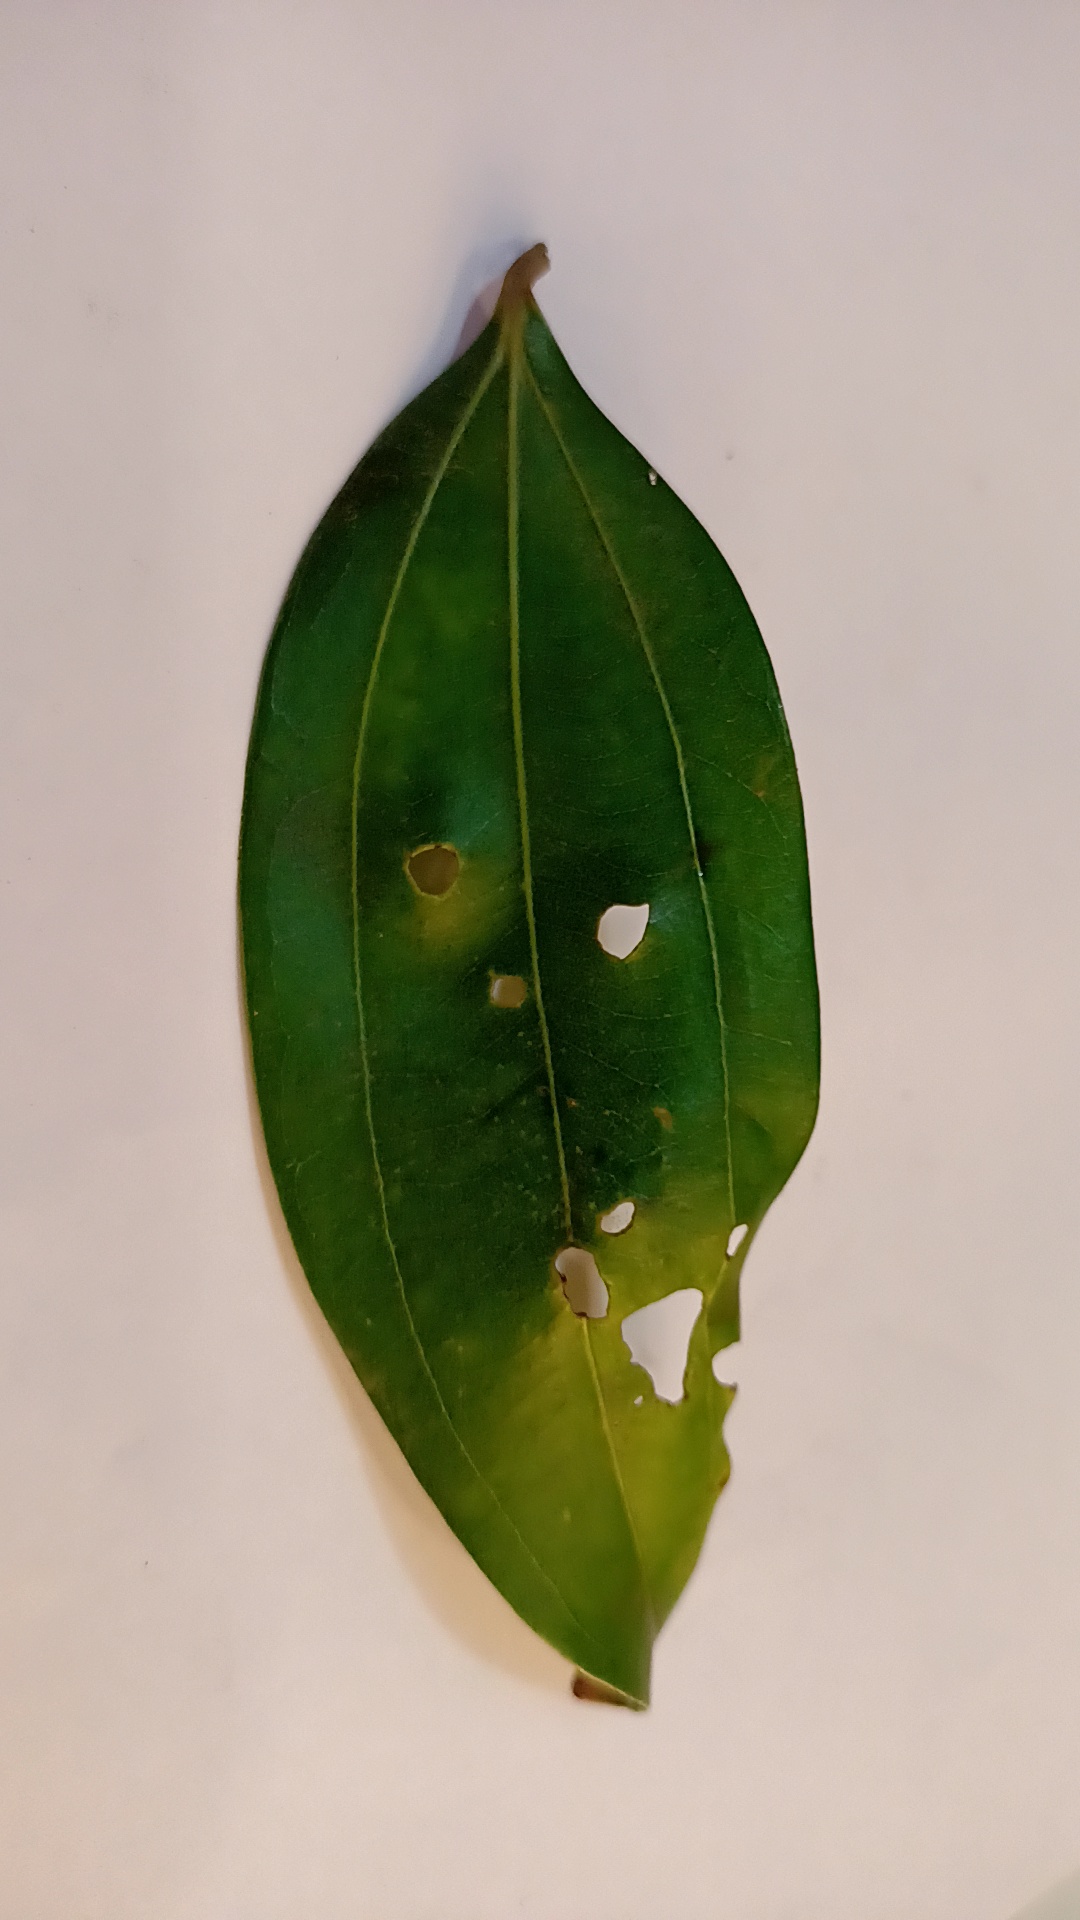
Label: Disease